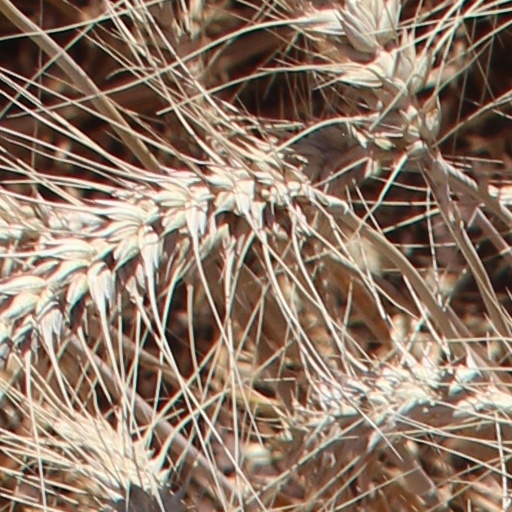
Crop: wheat